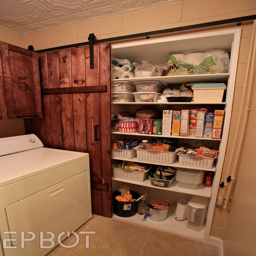
update your laundry room or pantry with a stylish sliding barn door !